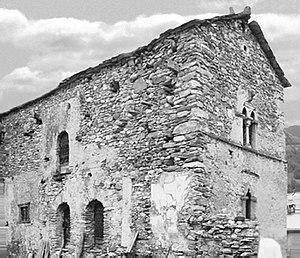
Maison du XVe siècle, au hameau de la Rua This building is classé au titre des Monuments Historiques. It is indexed in the Base Mérimée, a database of architectural heritage maintained by the French Ministry of Culture,
Cet article recense les monuments historiques des Hautes-Alpes, en France.
Molines-en-Queyras est une commune française située dans le département des Hautes-Alpes en région Provence-Alpes-Côte d'Azur. Elle appartient au parc régional naturel du Queyras.
Le Queyras est une vallée du département des Hautes-Alpes, mais également un parc naturel régional, où se pratiquent le ski en hiver et randonnée pédestre en été. Il est notamment traversé par le GR 58 qui permet d'en faire le tour ou le GR 5.